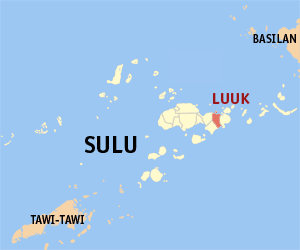
Luuk est une localité de la province de Sulu, aux Philippines. En 2015, elle compte 32 162 habitants.